Cornbread

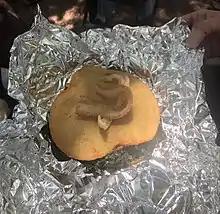
Collard sandwich with fried cornbread, collard greens, and fatback

Alongside other iterations of Native cornbread, the Lumbee people in southeastern North Carolina have a unique method of cooking their cornbread. The "fried cornbread" or "frybread" that most Lumbee families serve with meals differs from both hushpuppies and johnnycakes. Prepared with yellow cornmeal, egg, buttermilk, and salt, the cornbread batter is thinly poured into a cast-iron skillet to fry. As Eric Locklear, a member of the Lumbee tribe and owner of Fuller's Old-Fashioned BBQ, notes, "It's got a crunch around it. I mean, it ain't thick; it don't look like pancakes. It's real thin and crunchy". After the fried cornbread is made, it is typically served with slices of cheese or collard greens. Glen Hunt, owner of Lumbee Homemade Ice-Cream in North Carolina, states, "You know how the old folks like to eat collards? They like to get a piece of cornbread and dip it in those collards and eat it with their fingers". In the article, "As We Cooked, We Lived: Lumbee Foodways," Malinda Maynor Lowery goes on to track the creation of the collard sandwich—a Lumbee special, which features two pieces of fried cornbread with collard greens and fatback meat. Dorsey Hunt, co-owner of Lumbee Homemade Ice-Cream, notes that "[Lumbee people] just started putting [fried cornbread and collards] together and made a sandwich out of it. ...We made the cornmeal fritters, and just put the collards in between it. Put your fatback meat and chow-chow".